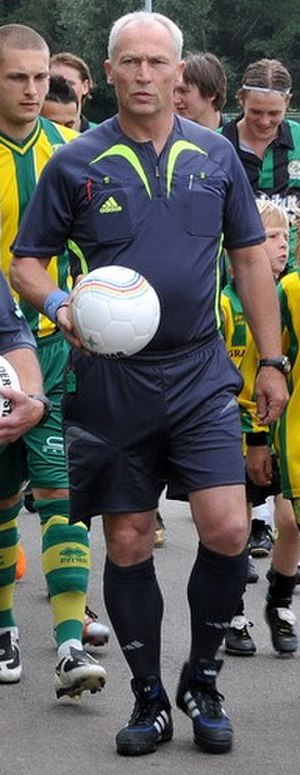
Dick Jol
Dick Jol er en tidligere hollandsk fodbolddommer. Han dømte internationalt under det internationale fodboldforbund, FIFA, fra 1993 til 2001, hvor han sluttede sin sidste sæson af med blandt andet at dømme finalen i Champions League i 2001.